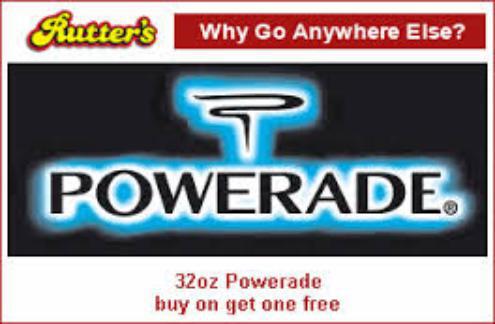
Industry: Food